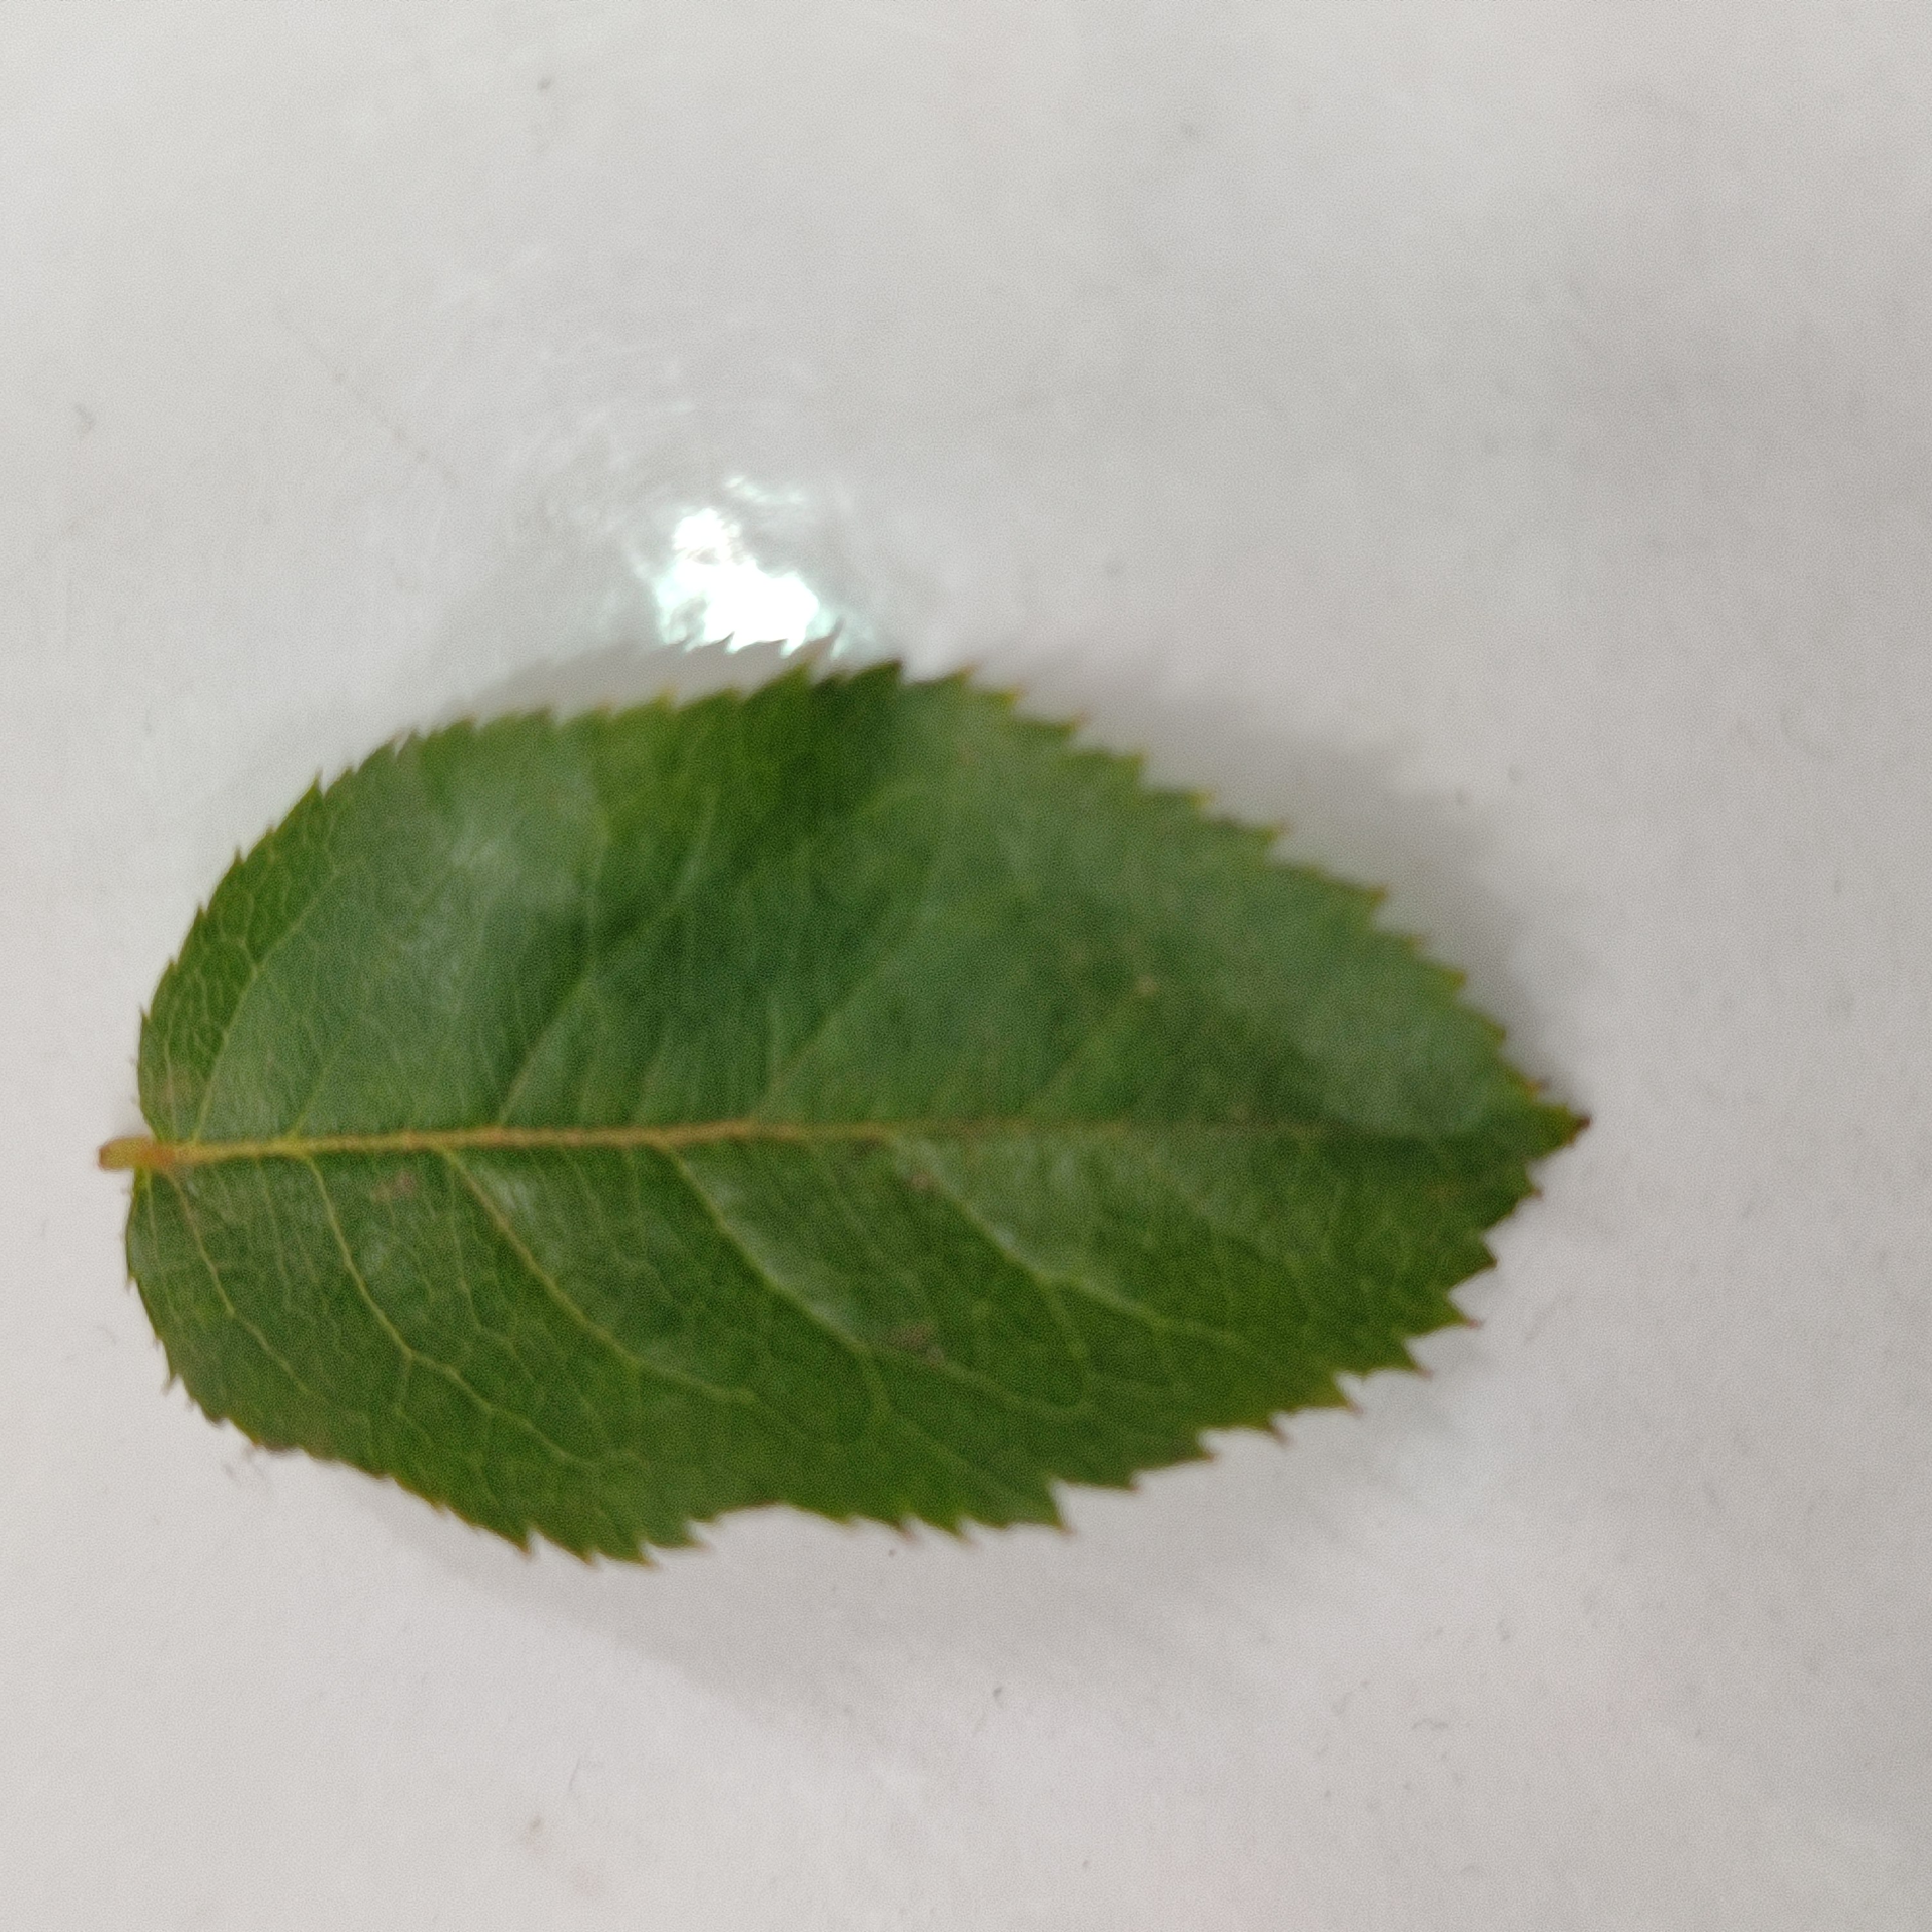
Label: Healthy Leaf